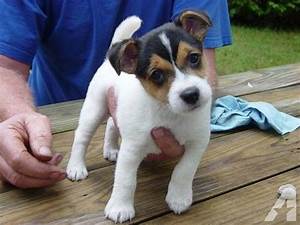
Label: dog